Iodine deficiency

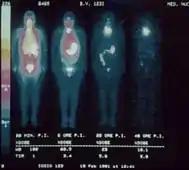
Sequence of 123-iodide human scintiscans after an intravenous injection, (from left) after 30 minutes, 20 hours, and 48 hours. A high and rapid concentration of radioiodide is evident in the periencephalic and cerebrospinal fluid (left), salivary glands, oral mucosa, and the stomach. In the thyroid gland, I-concentration is more progressive, also in the reservoir (from 1% after 30 minutes to 5.8% after 48 hours, of the total injected dose.

The diagnostic workup of a suspected iodine deficiency includes signs and symptoms and possible risk factors mentioned above. A 24-hour urine iodine collection is a useful medical test, as approximately 90% of ingested iodine is excreted in the urine. For the standardized 24-hour test, a 50 mg iodine load is given first, and 90% of this load is expected to be recovered in the urine of the following 24 hours. Recovering less than 90% means high retention, that is, iodine deficiency. The recovery may, however, be well less than 90% during pregnancy, and an intake of goitrogens can alter the test results.